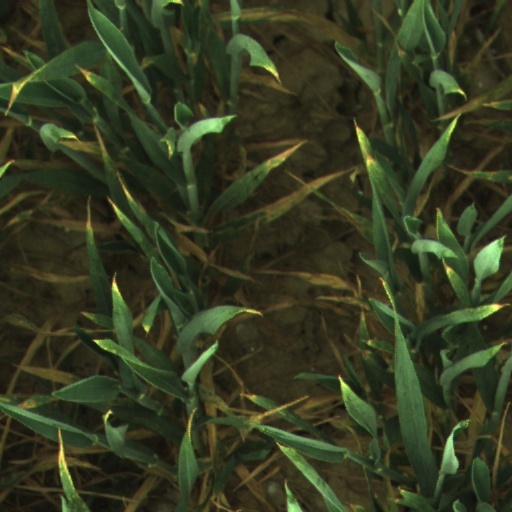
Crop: wheat